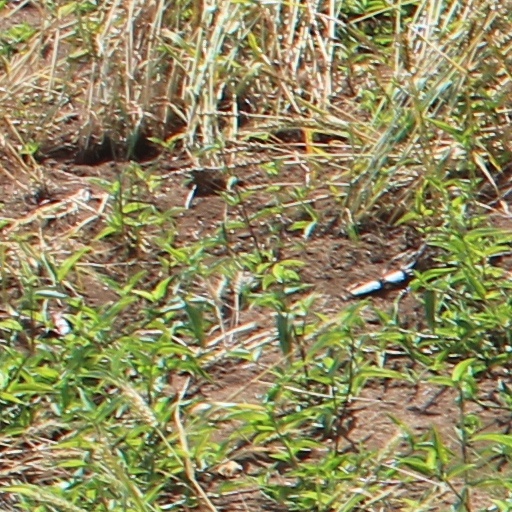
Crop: wheat